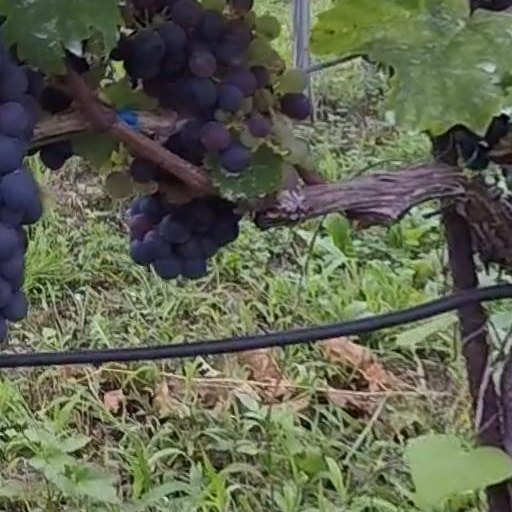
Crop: grape